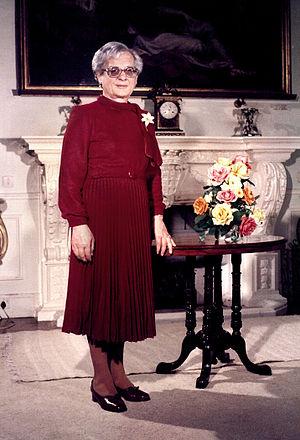
Agatha Barbara, née le 11 mars 1923 à Zabbar et morte le 4 février 2002 dans la même ville, est une femme politique maltaise. Elle est présidente de la République de Malte de 1982 à 1987.
Ce tableau présente la liste des présidents de Malte depuis la proclamation de la République, le 13 décembre 1974.